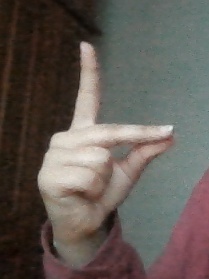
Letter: ta